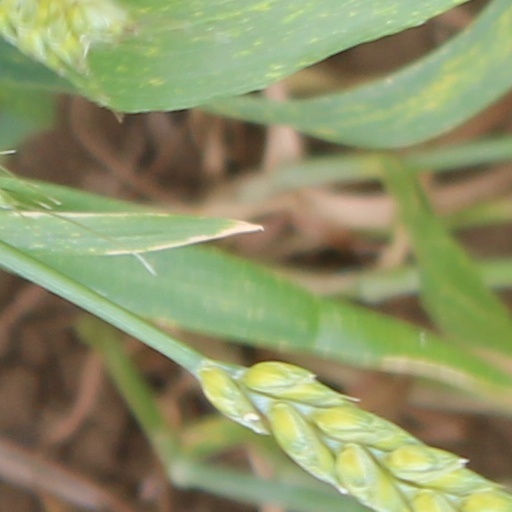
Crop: wheat